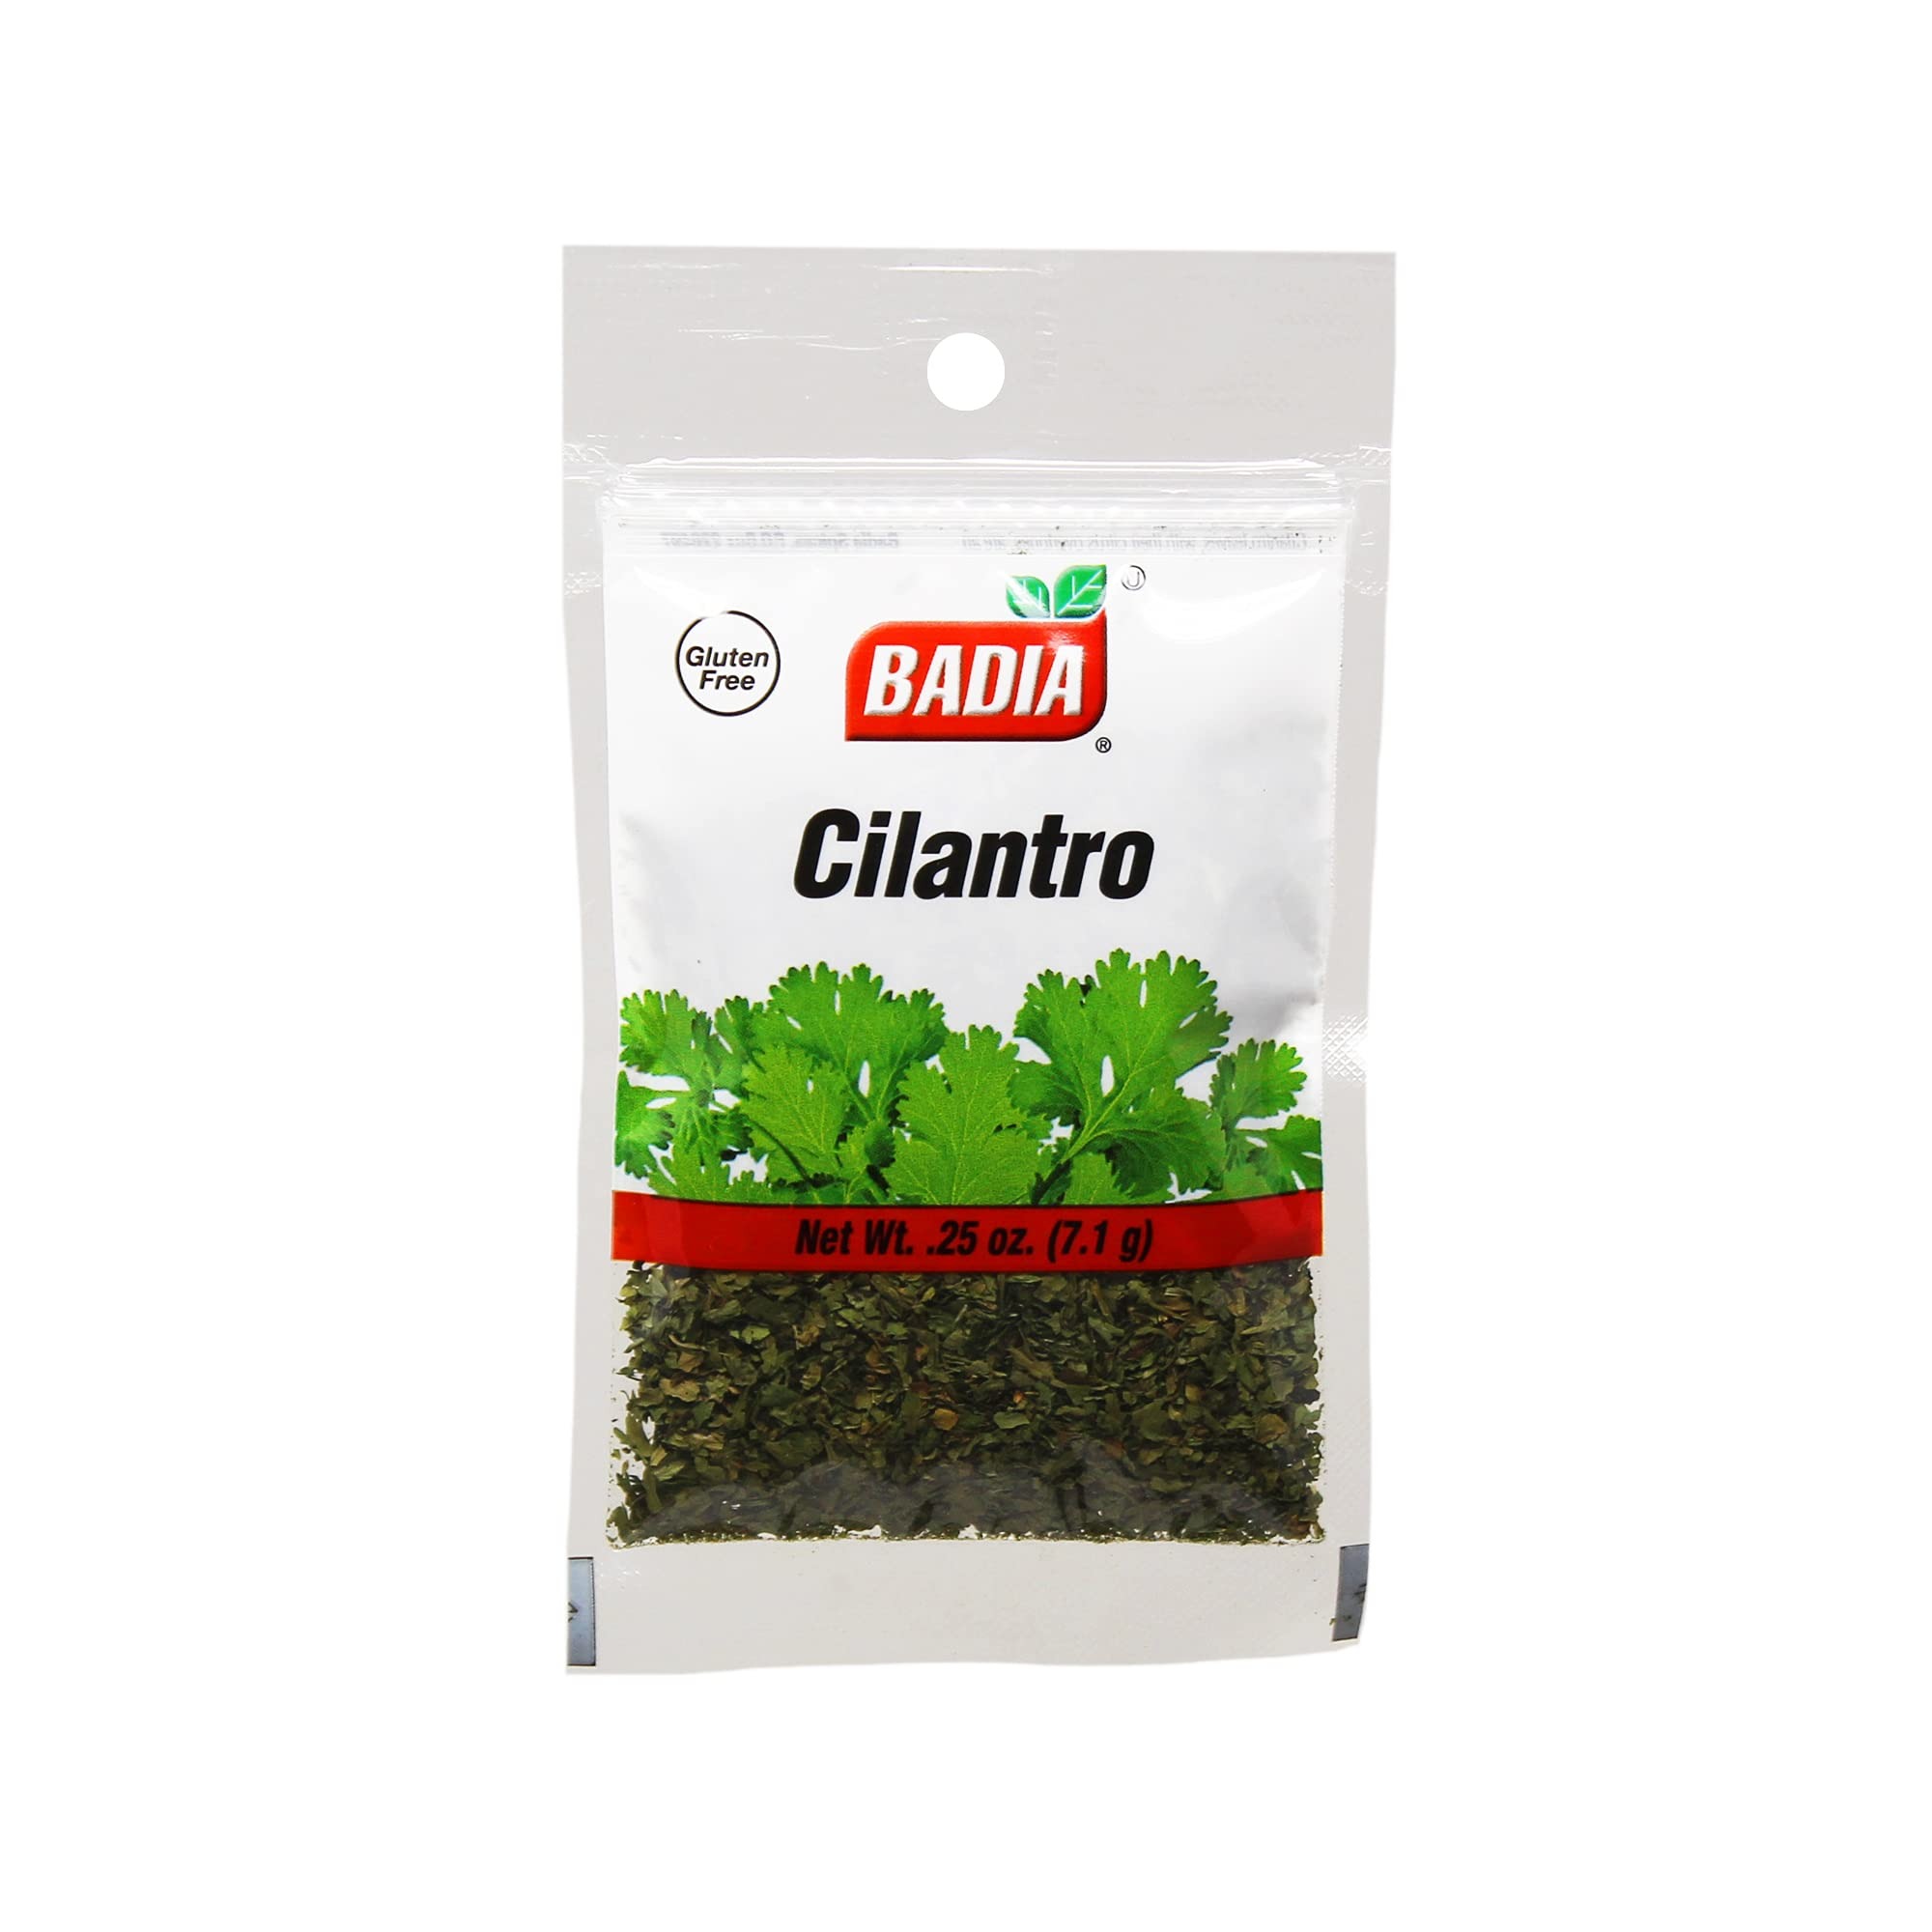
Item Name: Badia Cilantro, .25 Ounce (Pack of 12)
Bullet Point 1: Kosher
Bullet Point 2: Gluten free
Value: 3.0
Unit: ounce

Price: 7.7